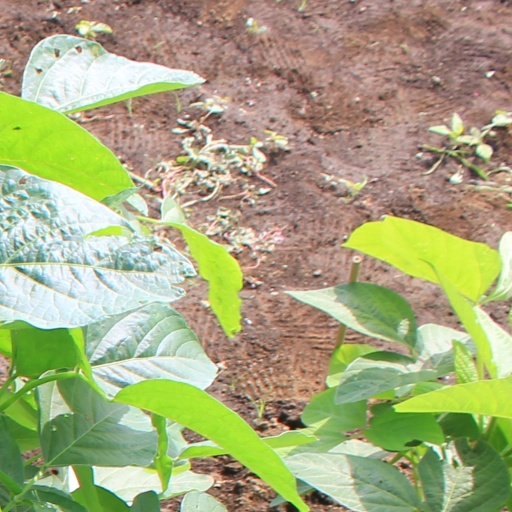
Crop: soybean